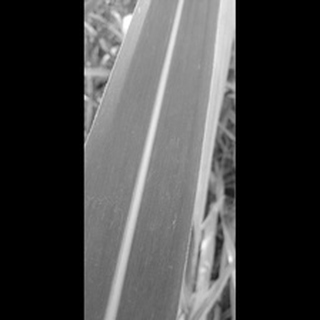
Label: healthy_sugarcane